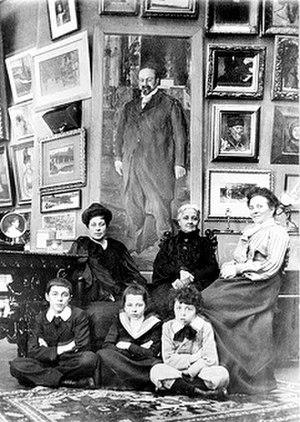
Margarita Kirillovna Morozova, née Mamontova le 22 octobre 1873 à Moscou et morte le 3 octobre 1958 à Moscou, est une mécène russe fameuse du début du XXᵉ siècle en Russie et l'une des représentantes importantes de l'élite philosophico-religieuse, culturelle et mondaine de cette époque. Elle fut la fondatrice de la Société philosophico-religieuse de Moscou, ouvrit son salon à nombre d'hommes de lettres et de musiciens, lança la maison d'édition La Voie et fit partie du comité directeur de la Société musicale russe. Margarita Morozova était l'épouse du richissime homme d'affaires et collectionneur Mikhaïl Morozov, la belle-sœur du collectionneur Ivan Morozov et l'une des figures centrales du Siècle d'argent qui s'épanouit en Russie dans les décennies d'avant la guerre de 1914.